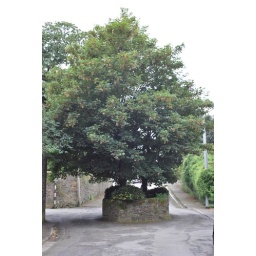
as the name suggests - this is a tree in the middle of the road